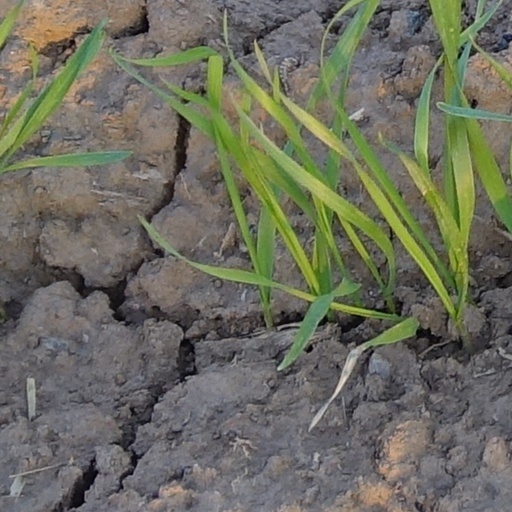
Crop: wheat